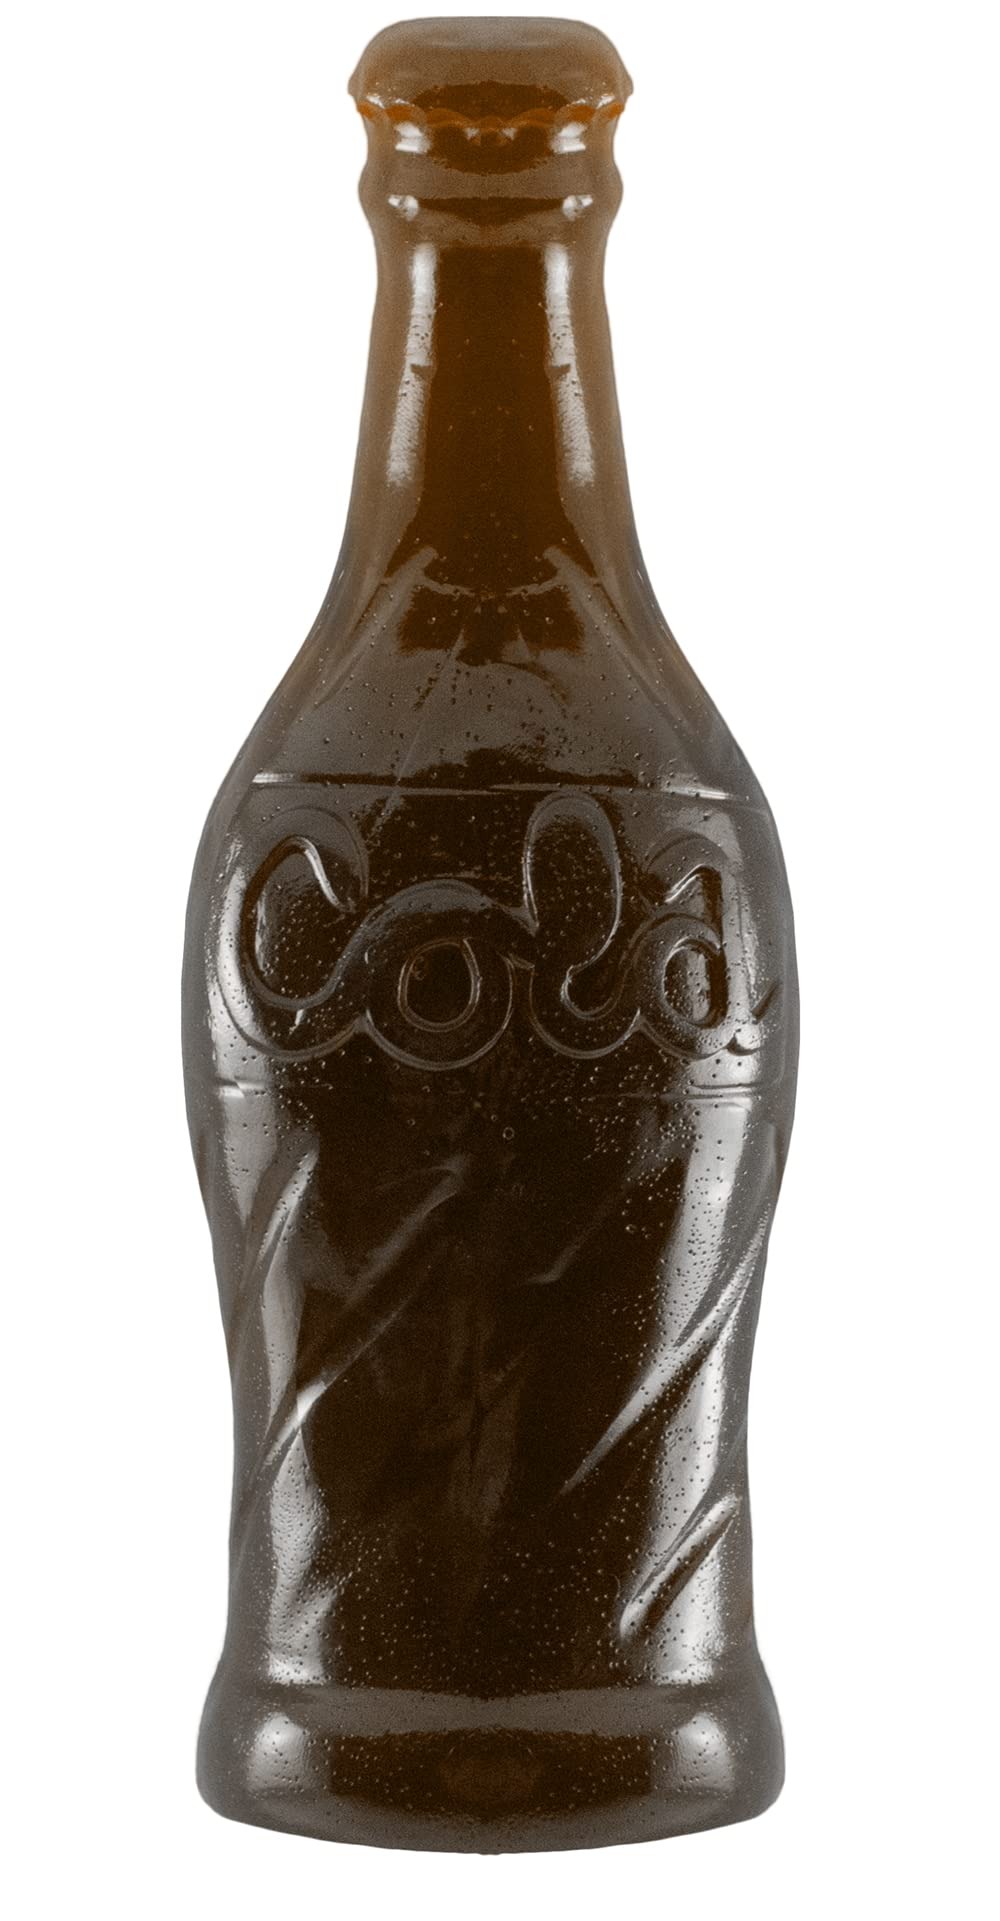
Item Name: Giant Gummy Cola Bottle (Cola)
Bullet Point 1: Durable Gummy Bottle: Made from gummy candy, this bottle is sturdy and holds 15 ounces of cola.
Bullet Point 2: Fun Cola Flavor: Enjoy the classic cola taste in a gummy candy bottle.
Bullet Point 3: Gluten Free Candy: This gummy cola bottle is gluten free, making it a great option for those with dietary restrictions.
Bullet Point 4: Great Gift Idea: Give the gift of cola in a fun and unique gummy candy bottle.
Bullet Point 5: Made in the USA: This gummy cola bottle is proudly made in the USA.
Product Description: The Giant Gummy Cola Bottle will quench your thirst for delicious gummy goodness! This classic cola bottle candy is the only gummy product that comes in Root Beer and Vanilla Cola flavors. Each made-in-the-USA bottle is 7 3/4” x 2 3/4” and approximately 15oz.
Value: 1.0
Unit: Count

Price: 15.85